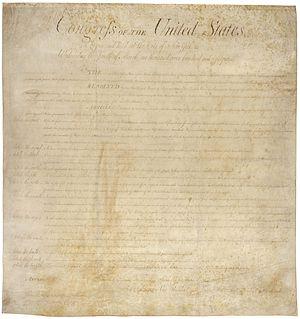
Le sixième amendement de la Constitution des États-Unis d'Amérique énonce les droits concernant les poursuites pénales. Le XIVᵉ amendement le complète.
La Déclaration des droits de l'homme et du citoyen de 1789 est un texte fondamental de la Révolution française, qui énonce un ensemble de droits naturels individuels et les conditions de leur mise en œuvre. Ses derniers articles sont adoptés le 26 août 1789.
Cet article liste les amendements de la constitution des États-Unis, ratifiés et non ratifiés, qui ont reçu l'approbation du Congrès des États-Unis. Vingt-sept amendements ont été ratifiés depuis la signature de la Constitution originelle, les dix premiers qui sont collectivement connus sous le nom de la Déclaration des Droits des États-Unis. La procédure d'amendement de la Constitution des États-Unis est régie par l'article V du texte original. Il y a eu de nombreuses autres propositions d'amendements à la Constitution des États-Unis présentés au Congrès, mais non soumis aux États.
Le Neuvième amendement de la Constitution des États-Unis d'Amérique traite des droits des personnes non expressément énumérés dans la Constitution. Il fait partie de la Déclaration des Droits.
La Charte canadienne des droits et libertés est la première partie de la Loi constitutionnelle de 1982, texte fondamental de la Constitution canadienne du 17 avril 1982. Son but est de protéger les droits des citoyens canadiens contre les actions, les politiques et les lois des gouvernements fédéraux et provinciaux, et d'unifier les Canadiens autour d'un ensemble de valeurs qui incarnent ces droits.
La Déclaration des droits est l'ensemble constitué des dix premiers amendements à la Constitution américaine. Elle limite les pouvoirs du gouvernement fédéral et garantit les libertés de presse, de parole, de religion, de réunion, le droit de porter des armes, et le droit de propriété. Adoptée par la Chambre des représentants le 21 août 1789 et le Congrès le 26 septembre suivant, elle est ratifiée progressivement par les États fédérés, et prend effet le 15 décembre 1791, date de la ratification par la Virginie.